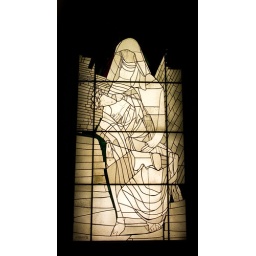
Nice stained glass window within the vatican in a kinda &amp;quot;New religious art&amp;quot; section.